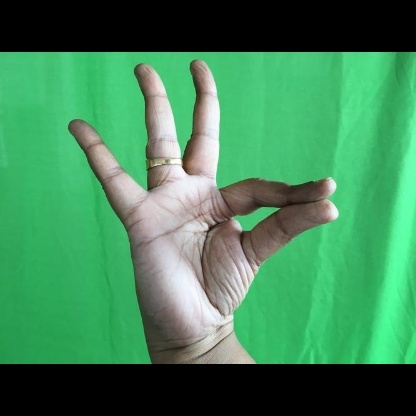
Mudra: Hamsasyam